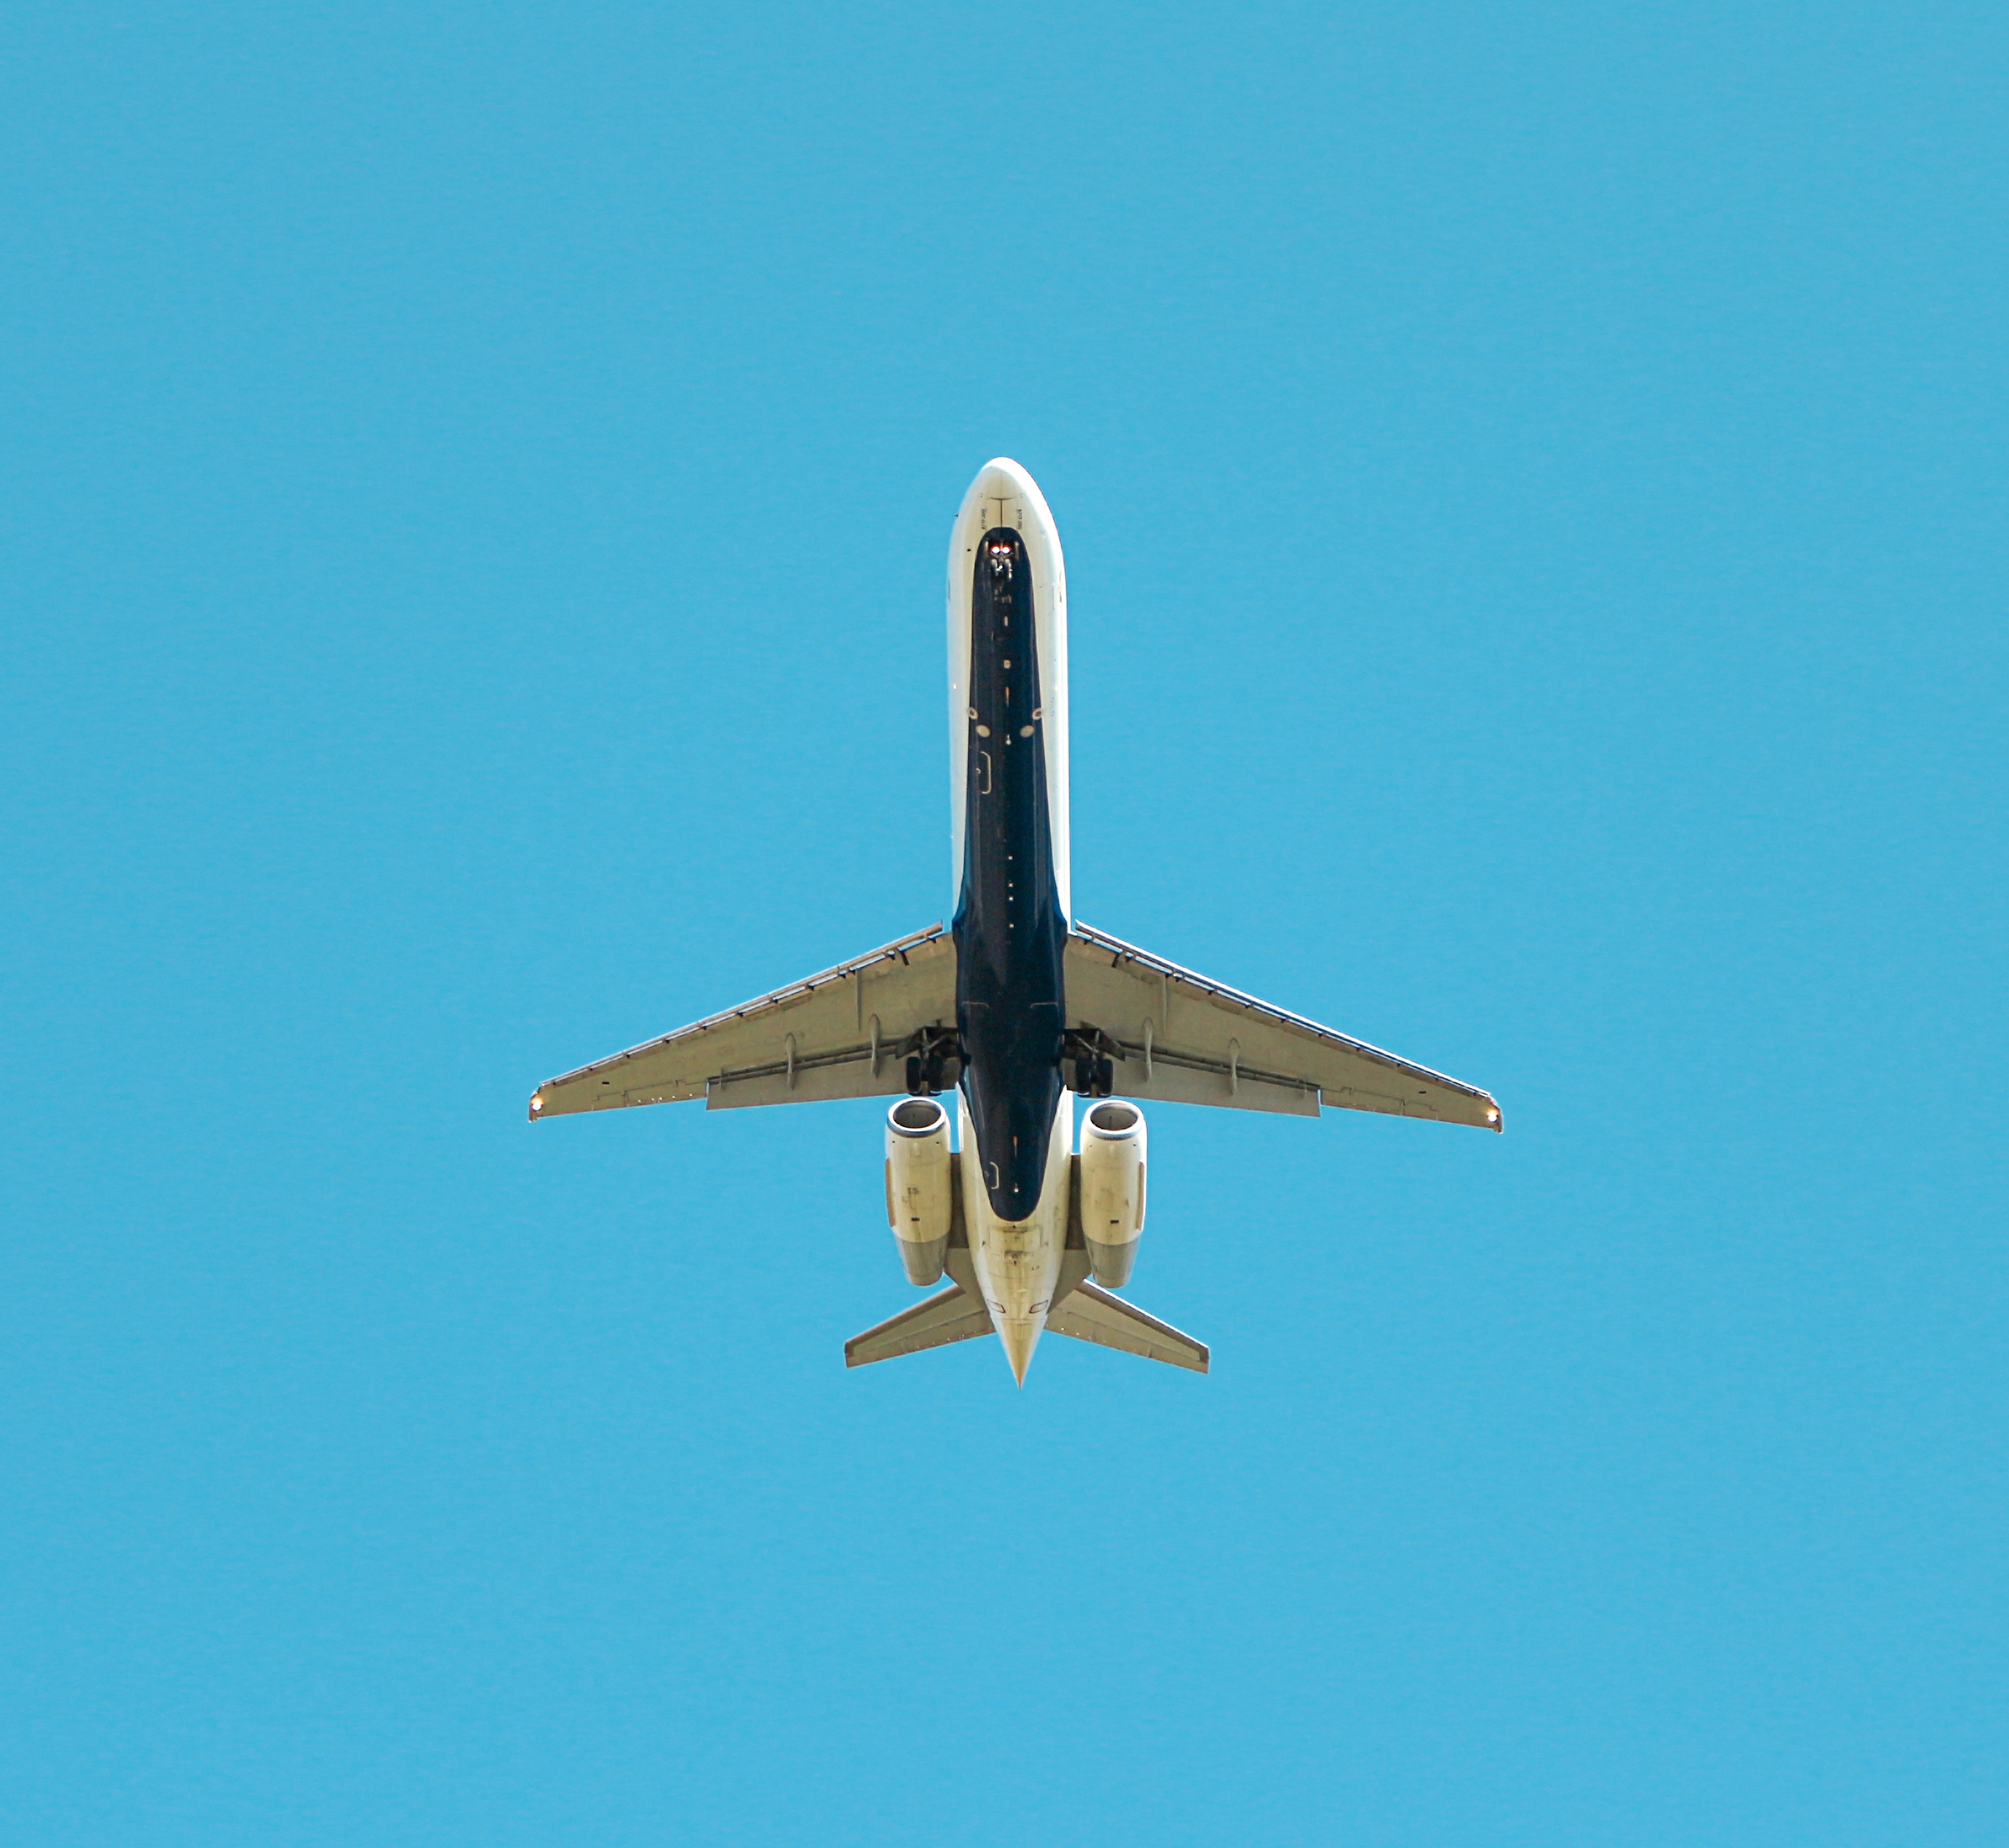
wing, sky, flying, travel, airplane, plane, aircraft, transport, vehicle, airline, aviation, flight, blue, glider, airliner, propeller, air force, jet aircraft, aerobatics, model aircraft, monoplane, air travel, atmosphere of earth, aircraft engine